Pyeongchang County

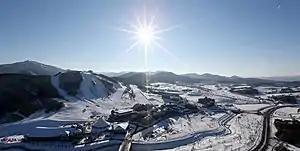
Pyeongchang, Gangwon – winter is cold but relatively dry, with clear blue skies.

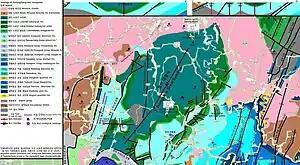
Geology of Pyeongchang and Jeongseon area.

The altitude of Pyeongchang is wide-ranging, with 84% of its territory comprising mountains with average elevations of .